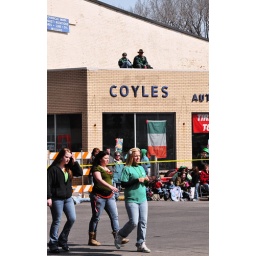
Snipers on the roof, protecting the crowds during the parade. Teenage girls cross the street under their protection.